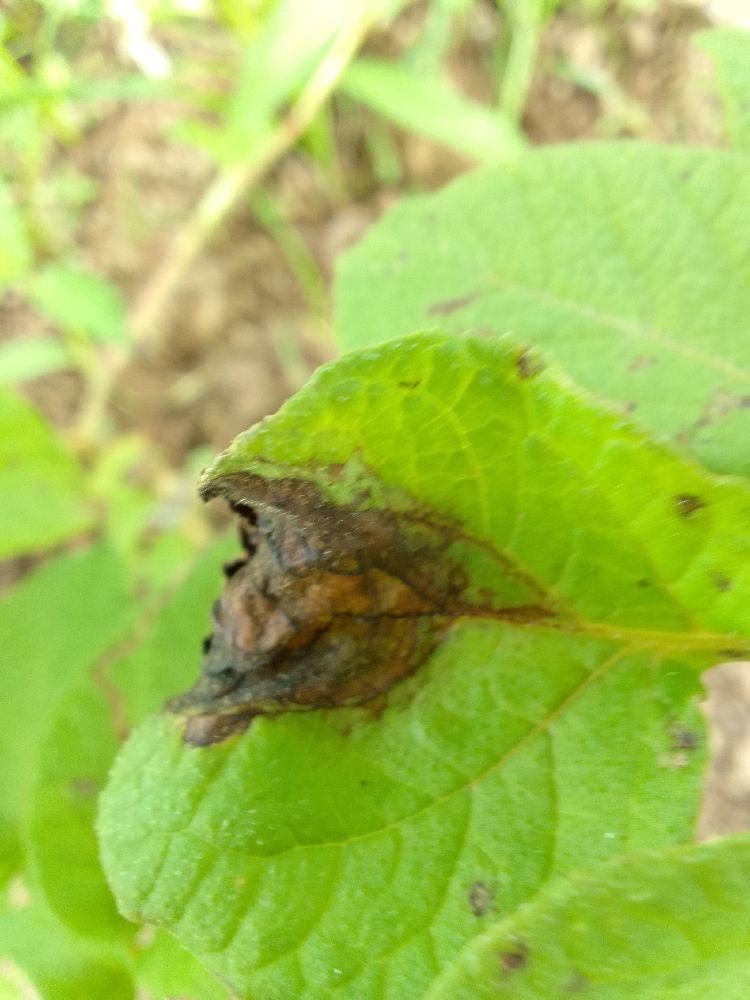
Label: Late blight